Politics of the Comoros

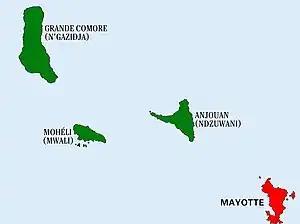
Islands of the Union of the Comoros: Njazidja, Mwali (Moheli), and Nzwani (Anjouan)

The politics of the Union of the Comoros take place in a framework of a unitary presidential republic, whereby the President of the Comoros is both head of state and head of government, and of a multi-party system. Executive power is exercised by the government. Legislative power is vested in both the government and parliament. The precolonial legacies of the sultanates linger while the political situation in Comoros has been extremely fluid since the country's independence in 1975, subject to the volatility of coups and political insurrection.